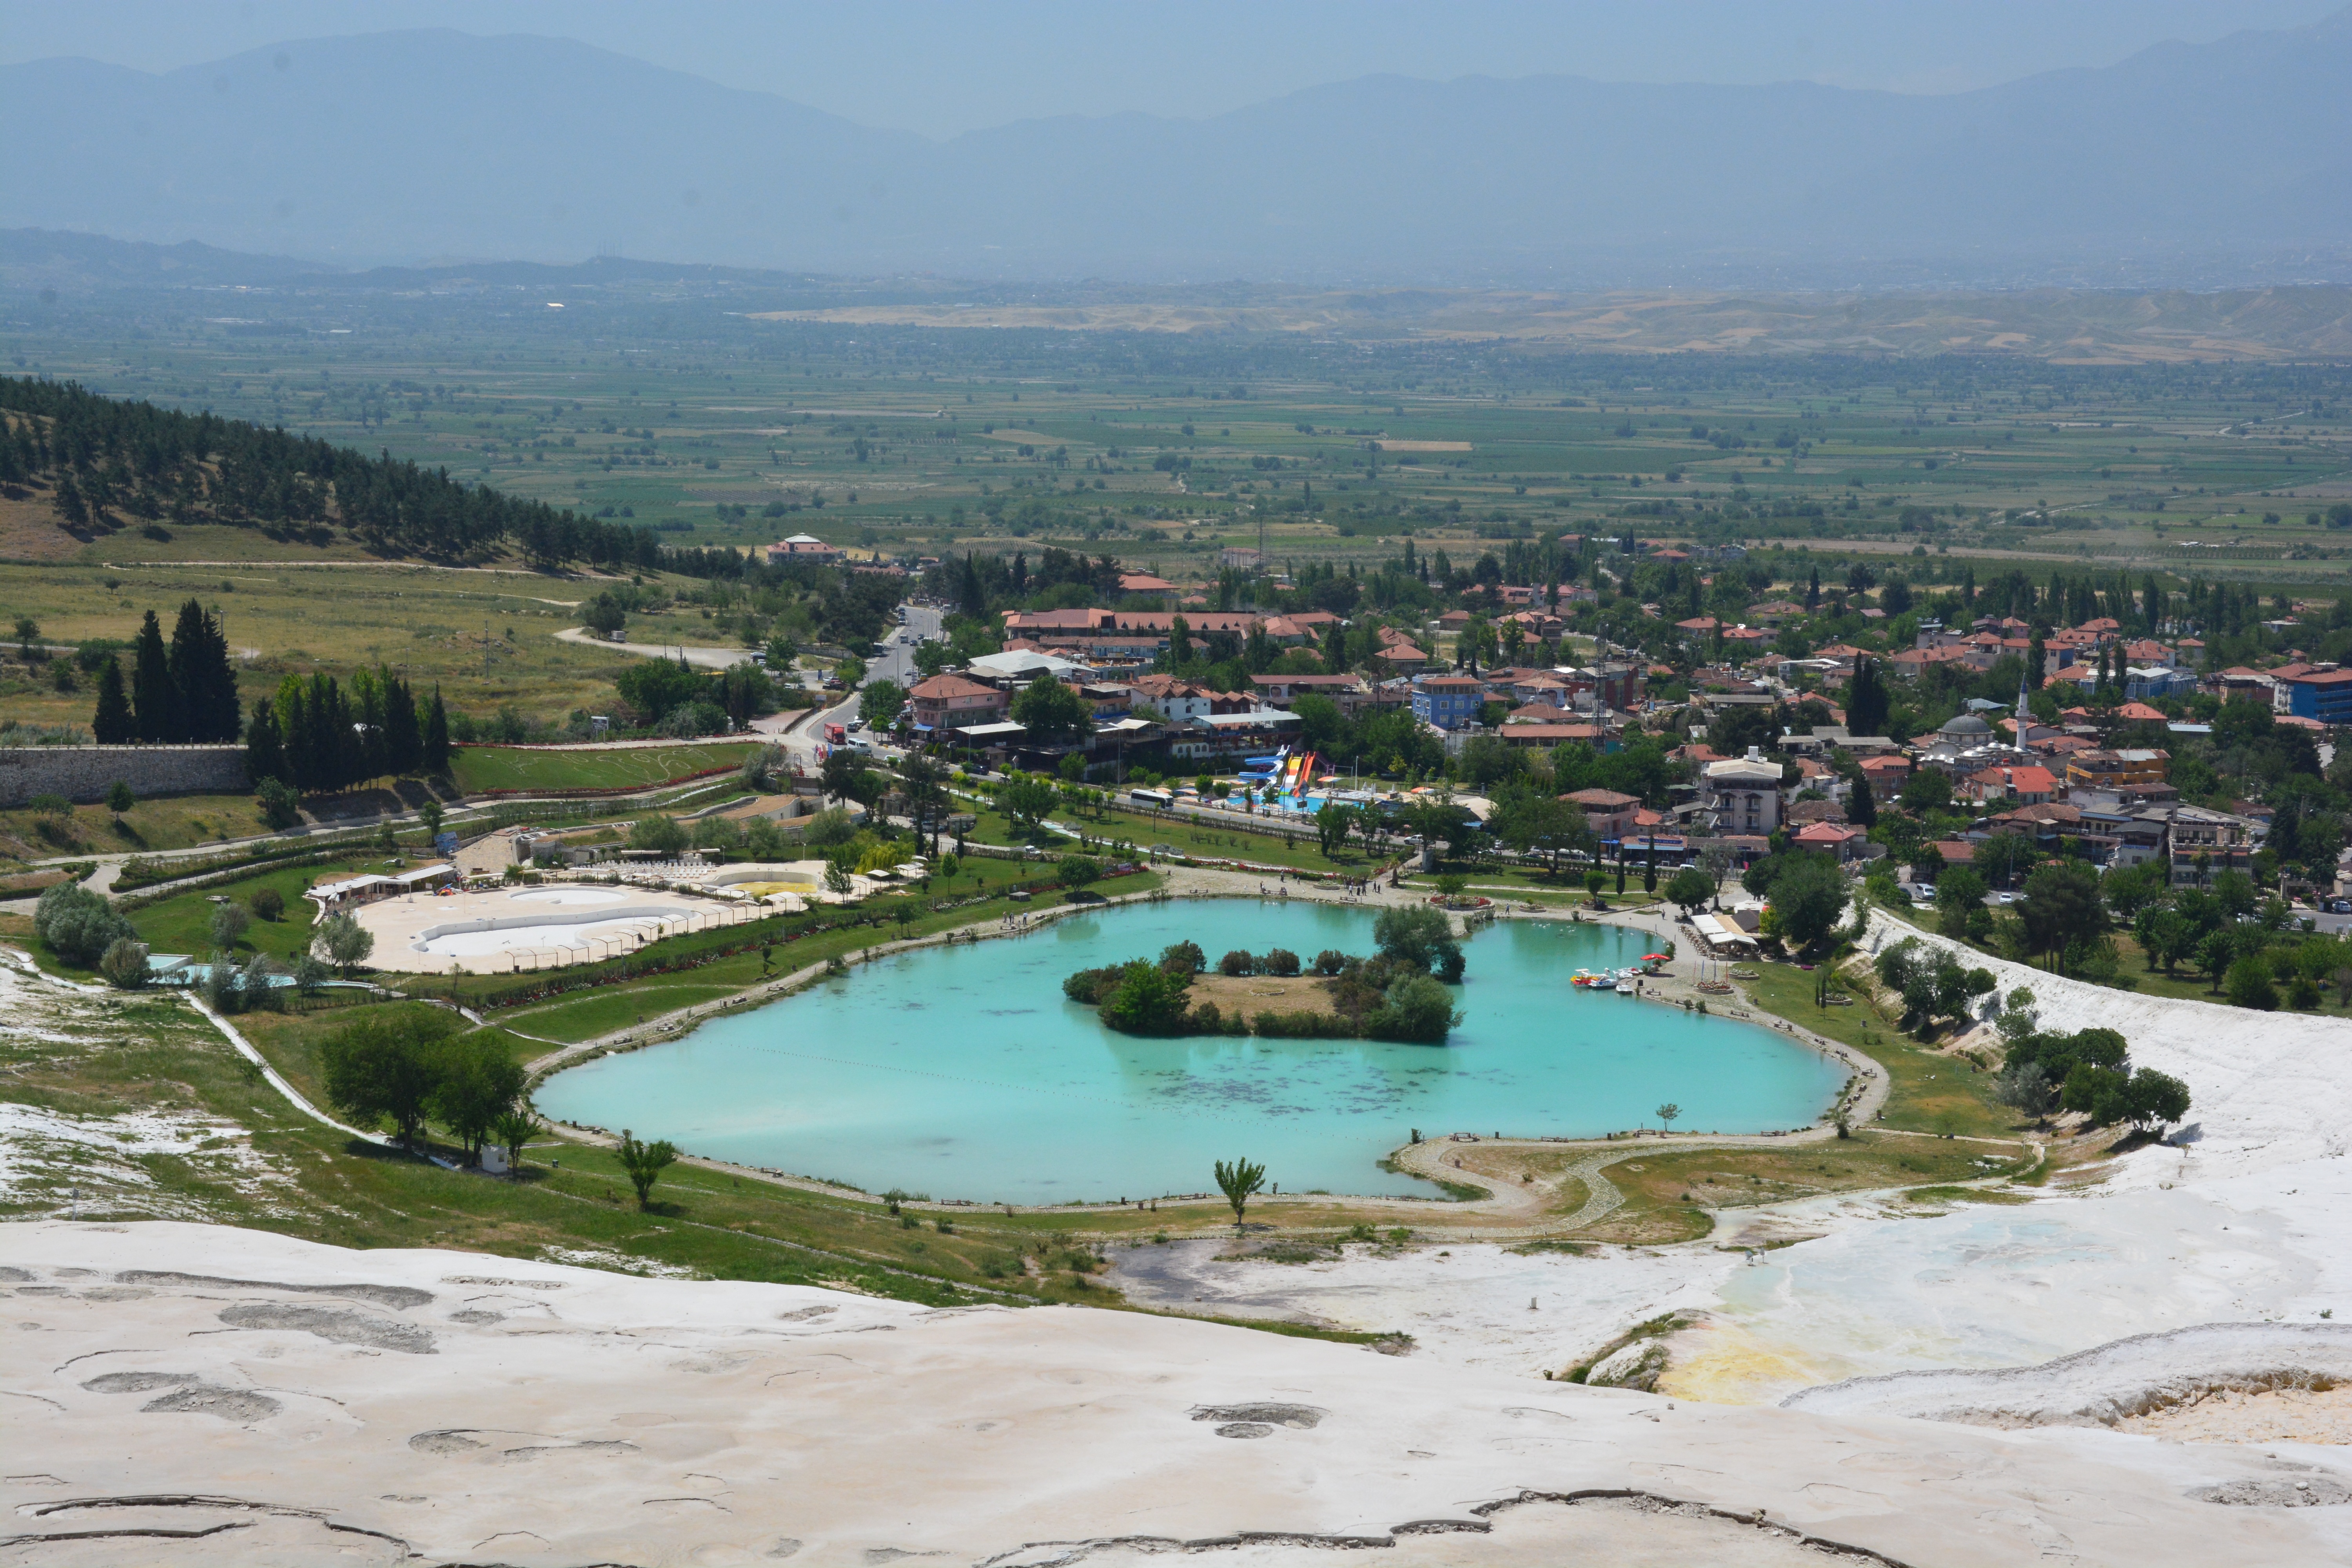
landscape, sea, coast, nature, town, vacation, village, cove, green, journey, bay, island, tourism, resort, turkey, beauty, beautiful, cape, living nature, beauty in nature, bird's eye view, pamukkale, aerial photography